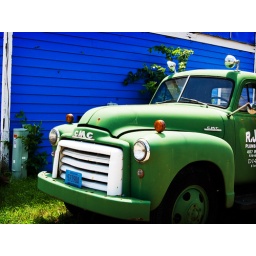
i love this old green truck in stevens point